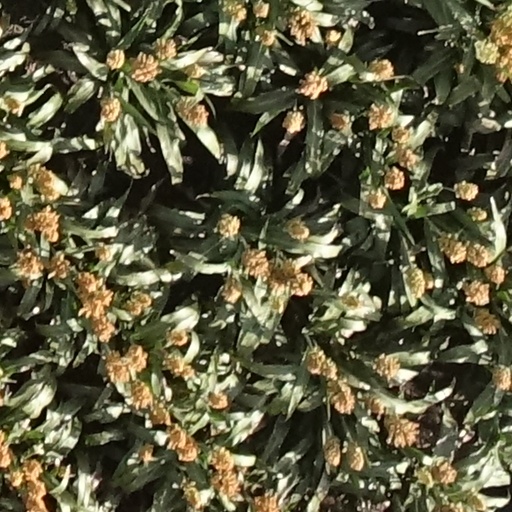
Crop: sorghum